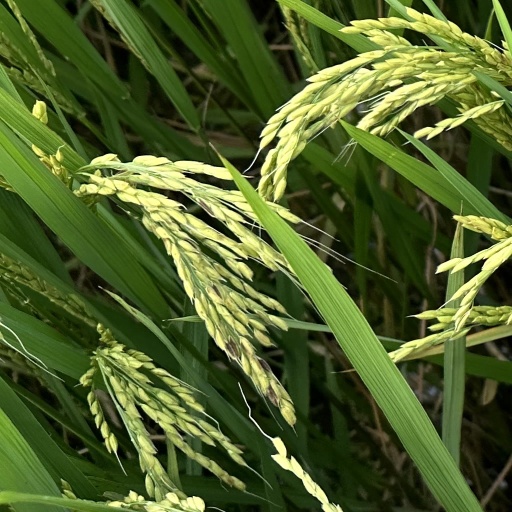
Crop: rice